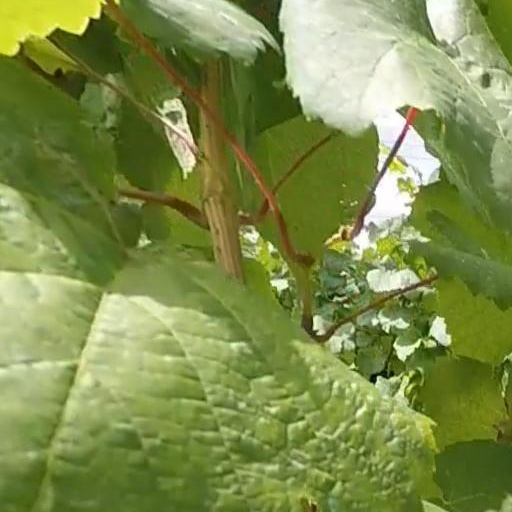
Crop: grape